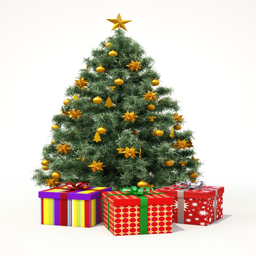
we make sure our trees conform to the highest standards of quality .